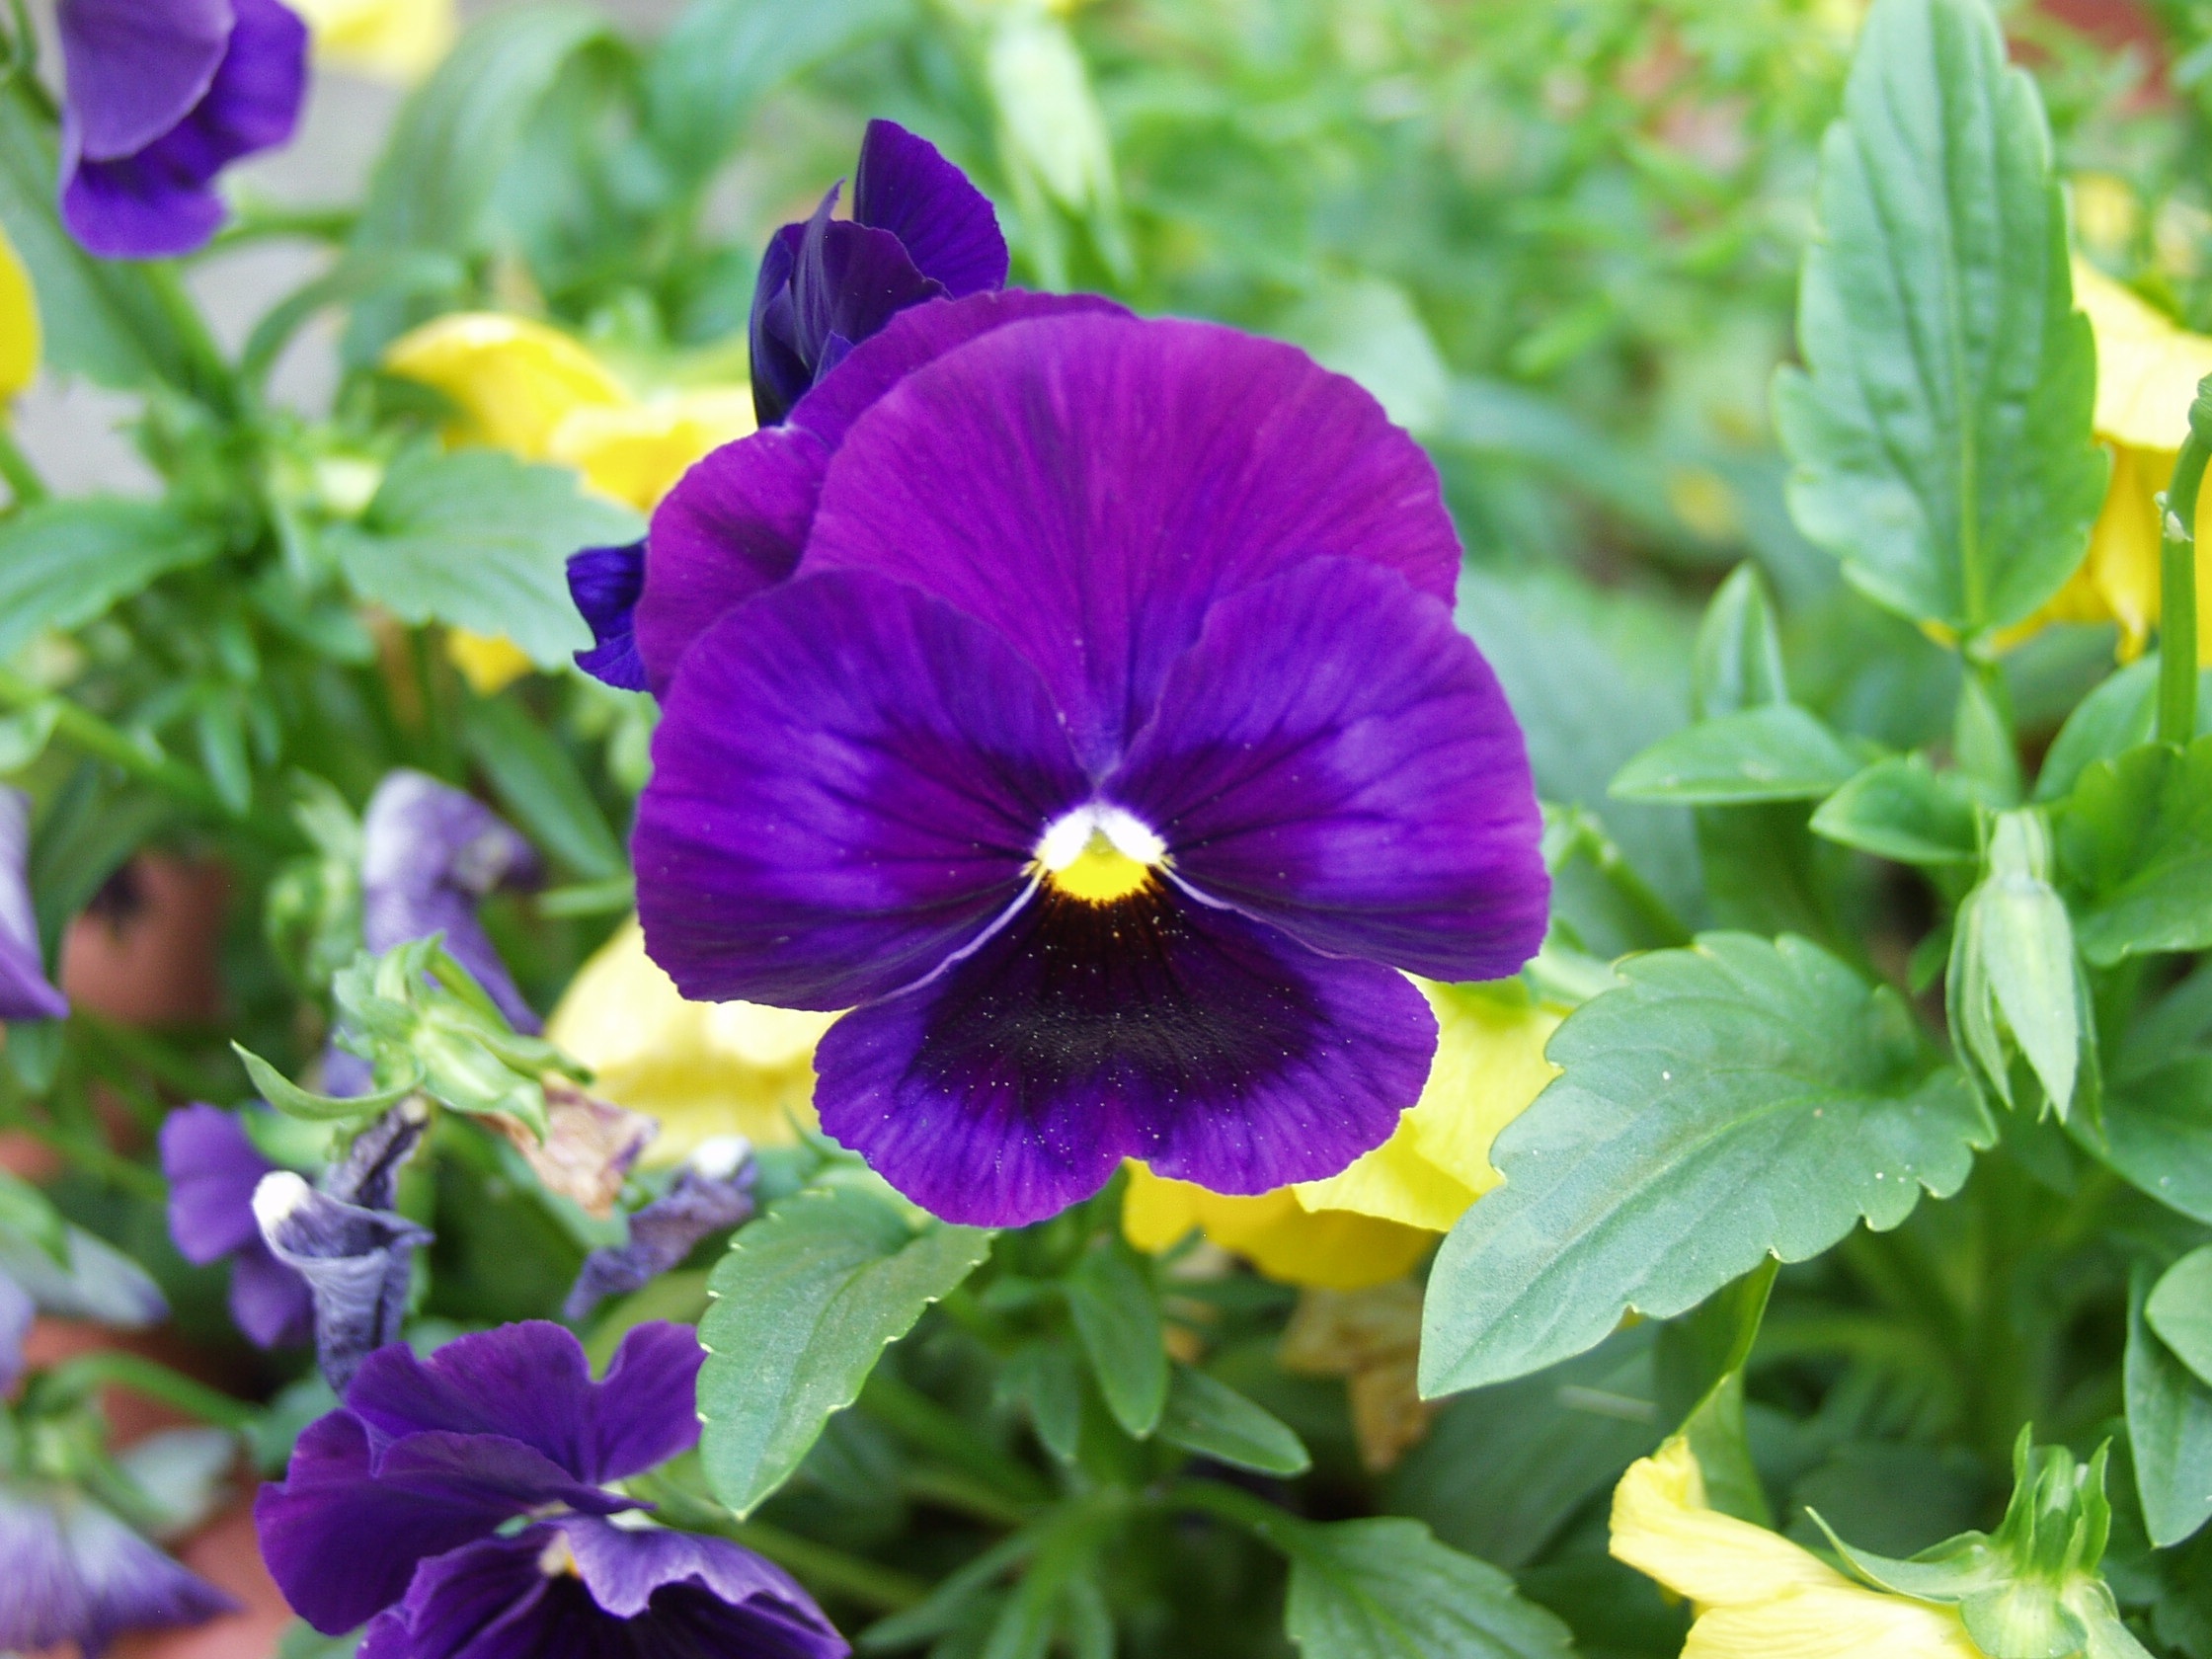
nature, plant, flower, purple, petal, botany, flora, wildflower, viola, pansy, flowering plant, annual plant, land plant, violet family